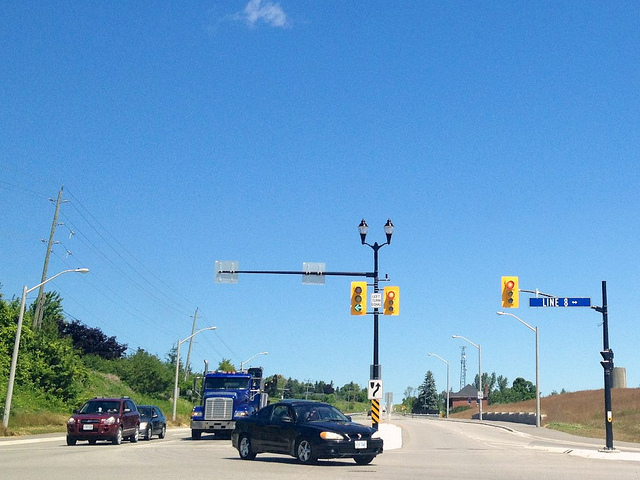
Multiple cars and truck passing under traffic lights on a road.